List of awards and nominations received by Rachel McAdams

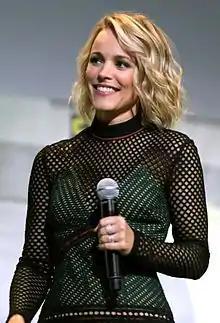
McAdams at the 2016 San Diego Comic-Con

Rachel McAdams is a Canadian actress. Known for both her dramatic and comedic roles on stage and screen, she has received numerous accolades throughout her career including a Critics' Choice Movie Award, a Independent Spirit Award and a Screen Actors Guild Award as well as nominations for a Academy Award, a British Academy Film Award, a Critics' Choice Television Award and a Tony Award. She has also received several audience awards including three MTV Movie Awards, and six Teen Choice Awards with nominations for three People's Choice Awards.